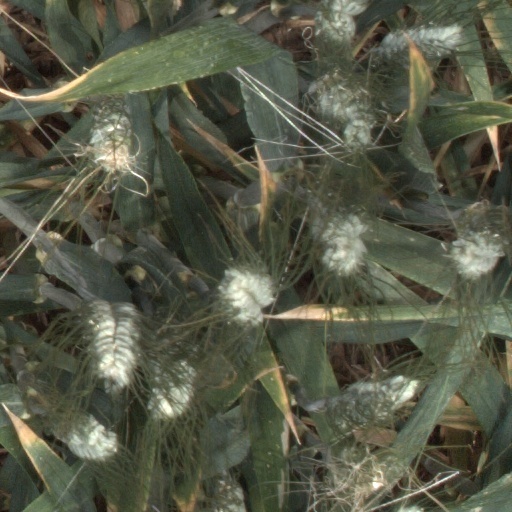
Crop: wheat